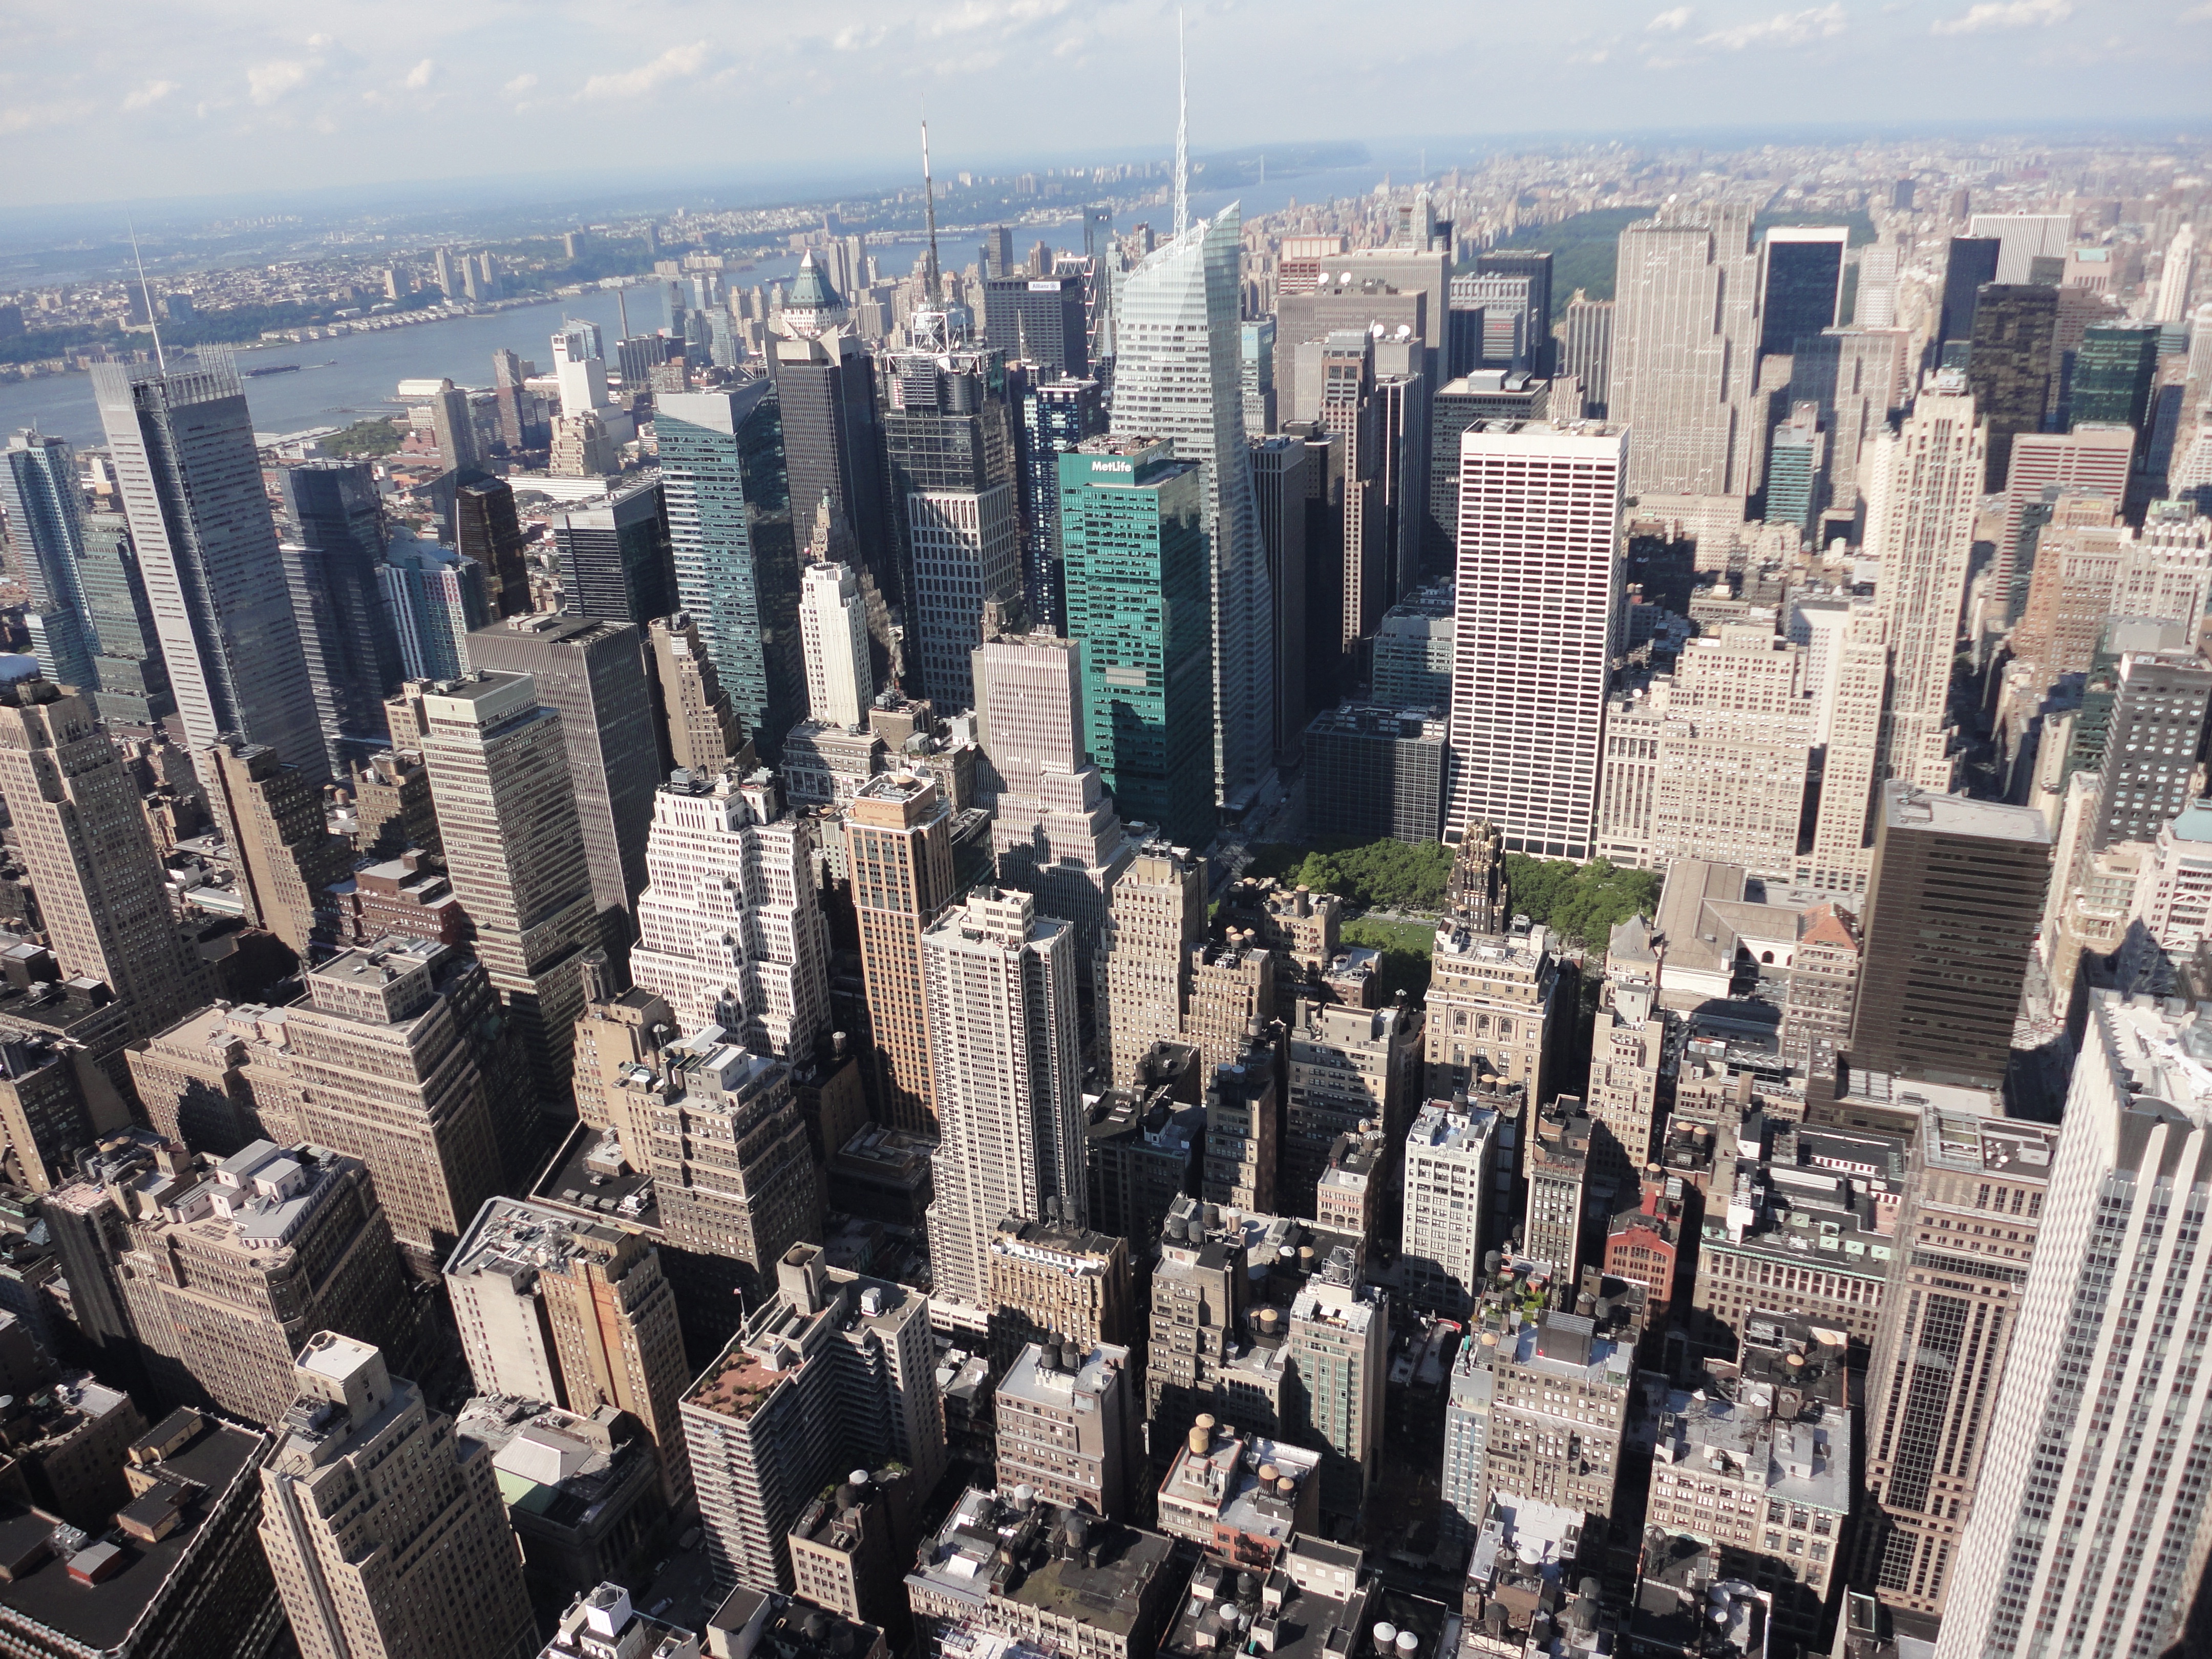
skyline, view, city, skyscraper, new york, cityscape, downtown, landmark, empire state building, tower block, metropolis, neighbourhood, aerial photography, urban area, residential area, geographical feature, human settlement, metropolitan area